List of monitors of the Royal Navy

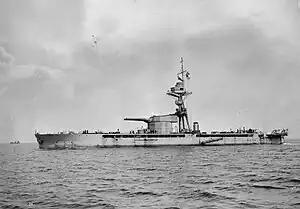
HMS "Marshal Ney"

The "Marshal Ney"-class monitors were built to use the two modern 15-inch turrets made available by the redesign of and as battlecruisers.